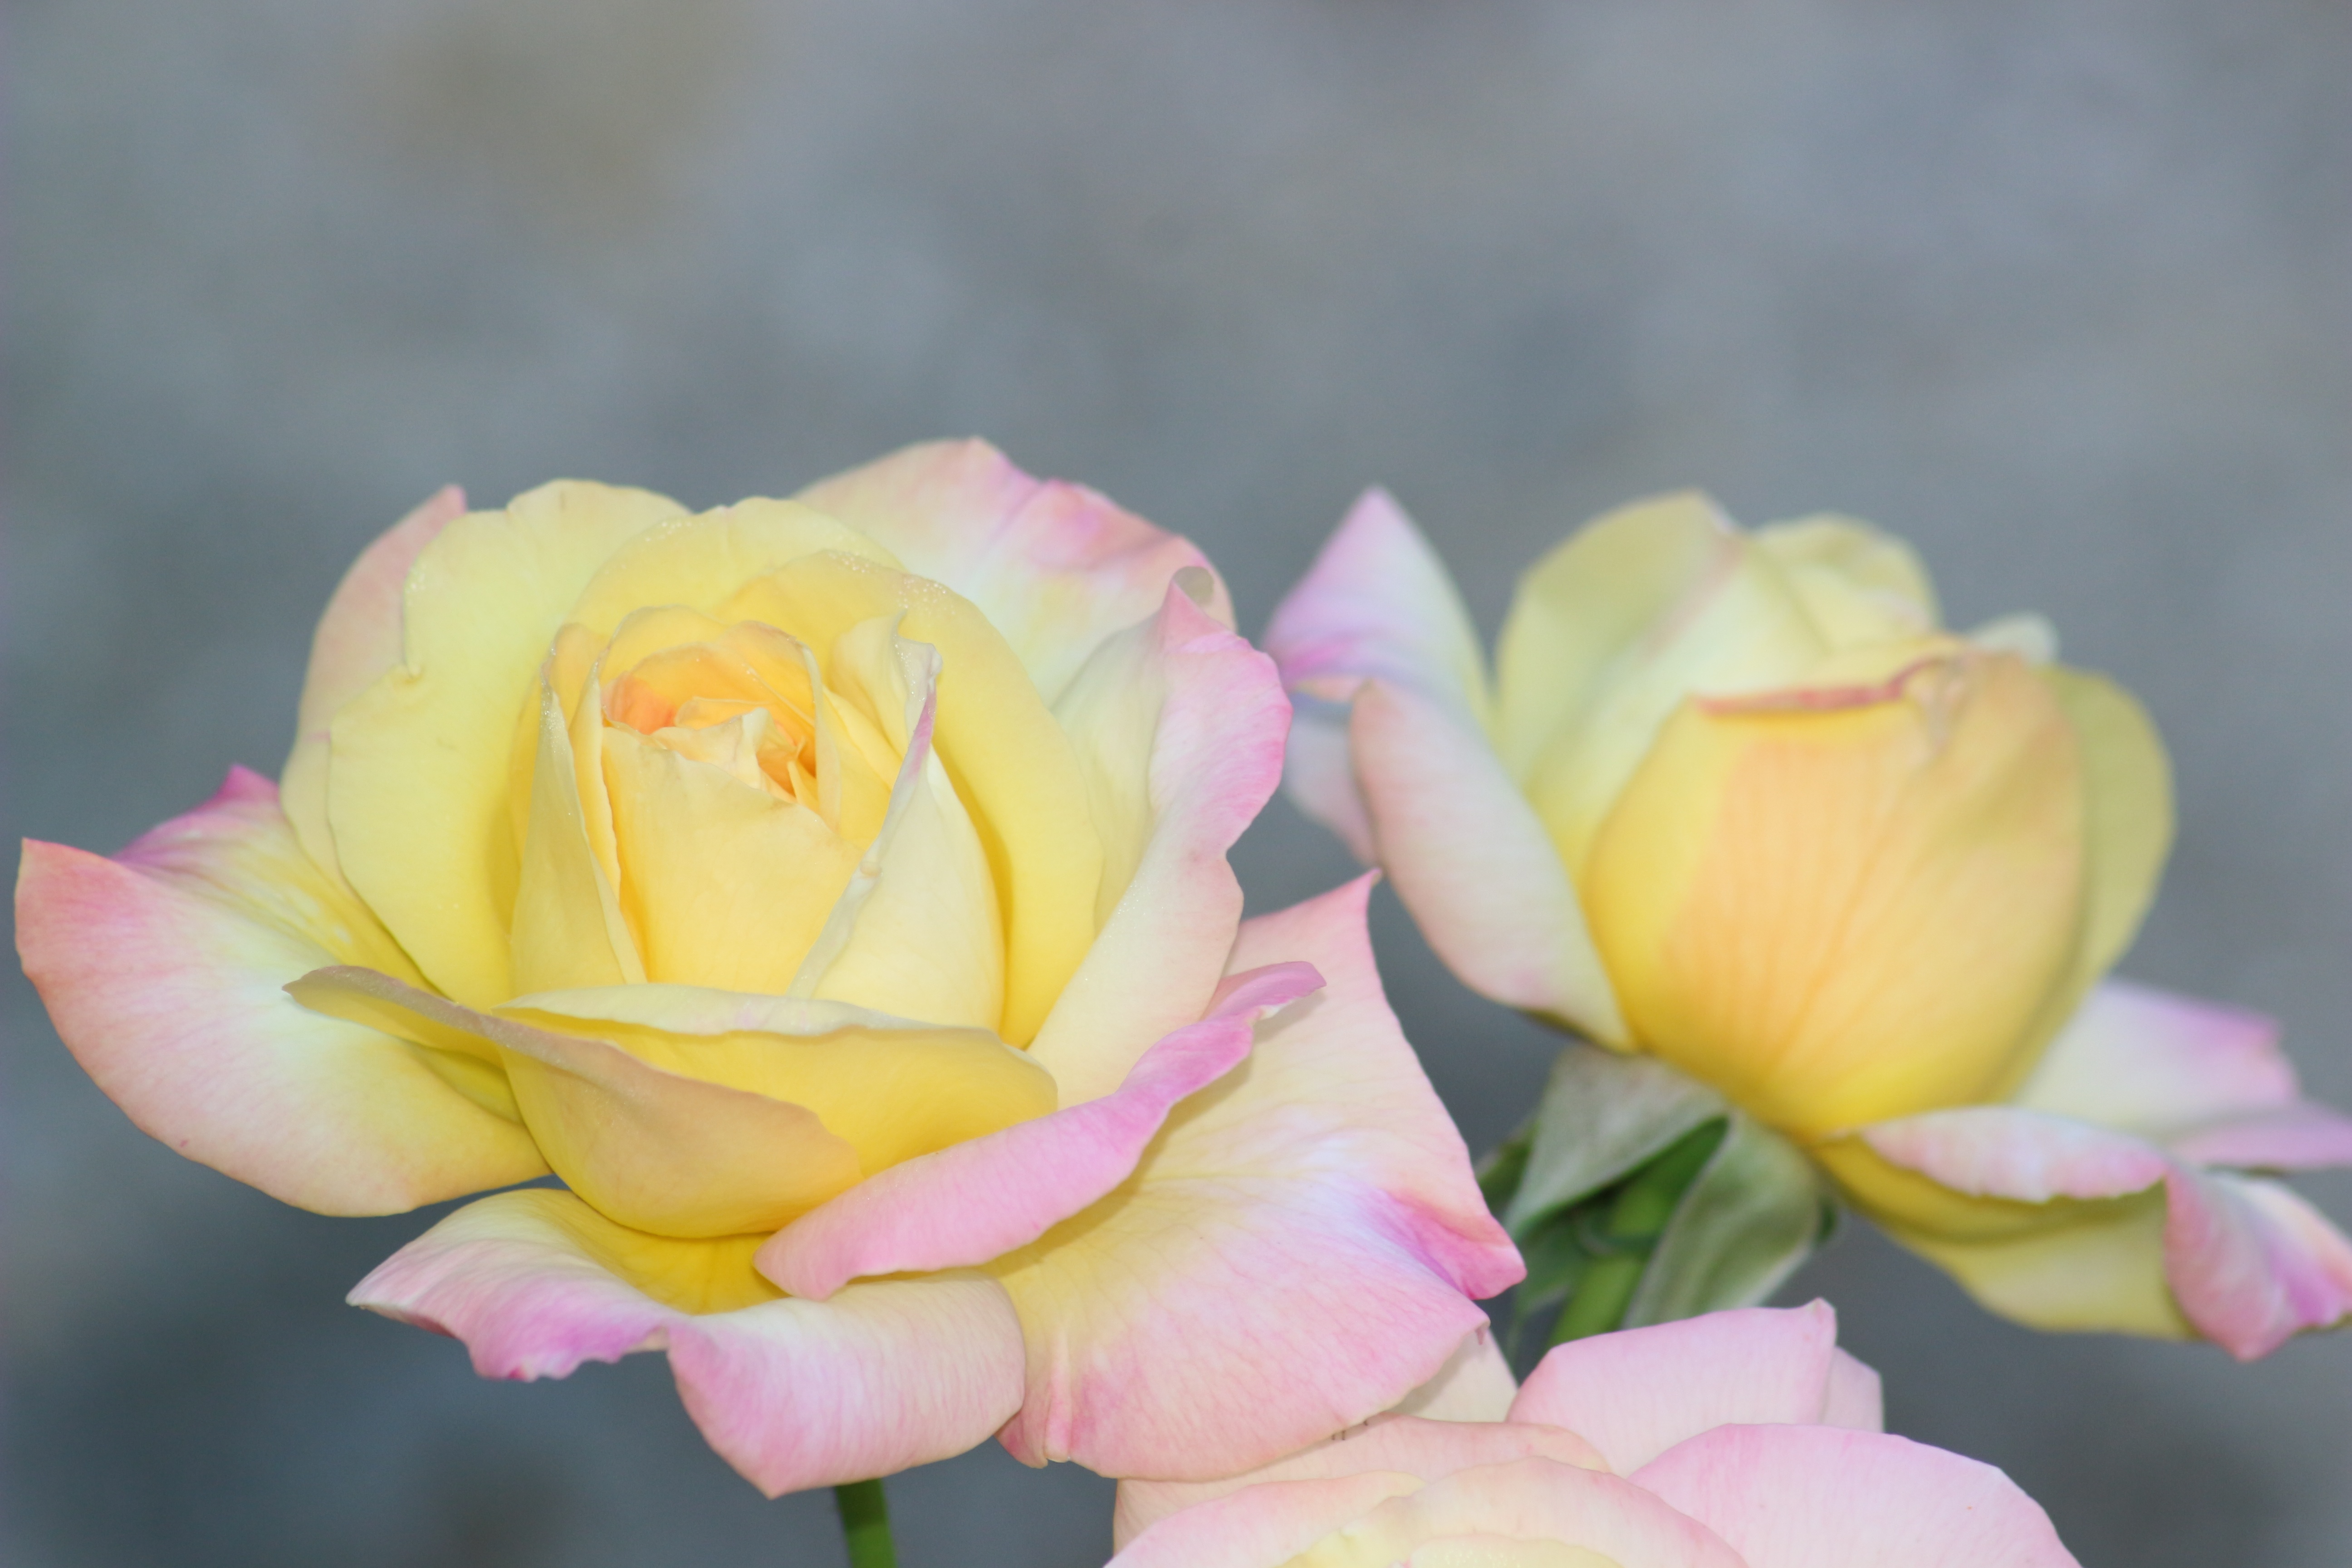
blossom, plant, photography, flower, petal, bouquet, rose, macro, yellow, garden, pink, flora, flowers, close up, petals, floribunda, macro photography, flowering plant, garden roses, rose family, land plant, rose order, austrian briar